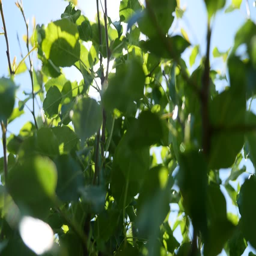
tree leaves against the sunshine